Verne Heavy Anti-Aircraft Battery

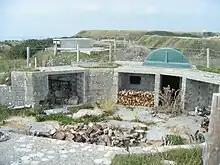
One of the four circular 1942 gun emplacements of the Verne HAA Battery.

Verne Heavy Anti-Aircraft Battery is a World War II anti-aircraft battery on the Isle of Portland, Dorset, England. It is located on private property in the north-east area of the island, south of the Verne Citadel. The battery became a scheduled monument in March 2019.